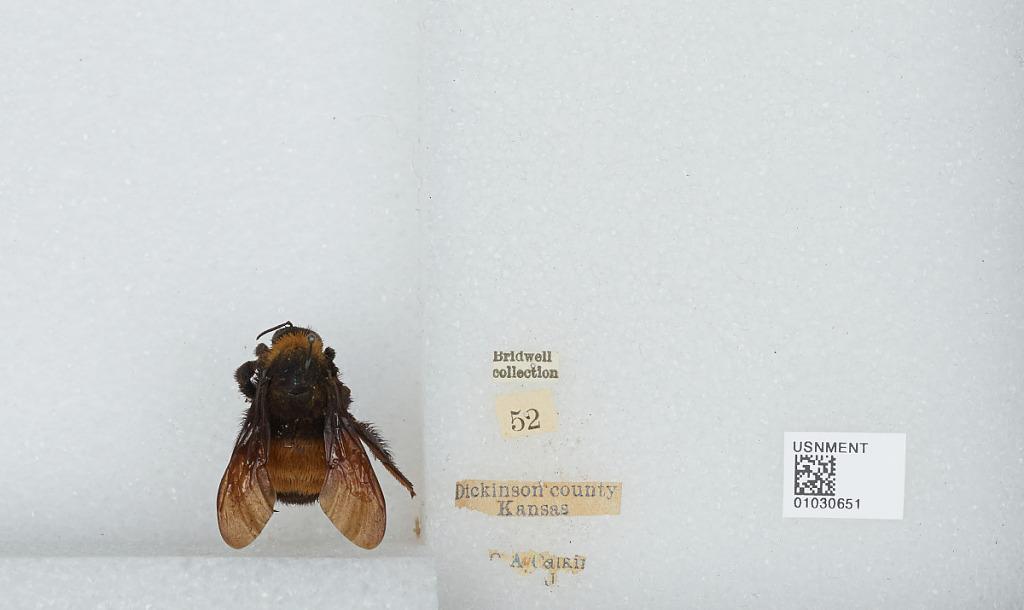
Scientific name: Bombus (Fervidobombus) pensylvanicus pensylvanicus (De Geer)
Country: United States
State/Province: Kansas
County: Dickinson
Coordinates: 38.88, -97.17